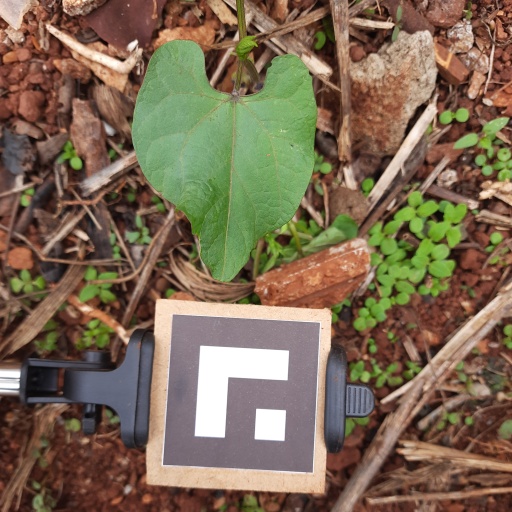
Observations: wavy surface, no eating holes, under shade